Bernadette Lafont

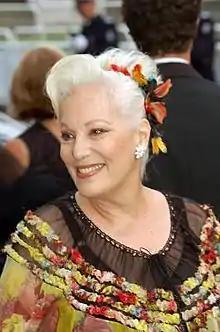
Lafont in 2007

Bernadette Lafont (28 October 1938 – 25 July 2013) was a French actress who appeared in more than 120 feature films. She has been considered "the face of French New Wave". In 1999 she told "The New York Times" her work was "the motor of my existence".